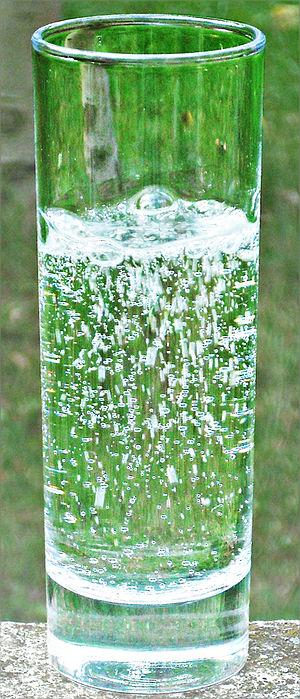
Verre d'eau gazeuse ménagère, photographié au jardin.
L'eau gazeuse, également appelée eau acidulée, eau effervescente, eau pétillante, eau gazéifiée, ou encore soda club ou soda nature en Amérique du Nord, est une eau dans laquelle un ou plusieurs gaz se trouvent dissous par une action naturelle ou artificielle.